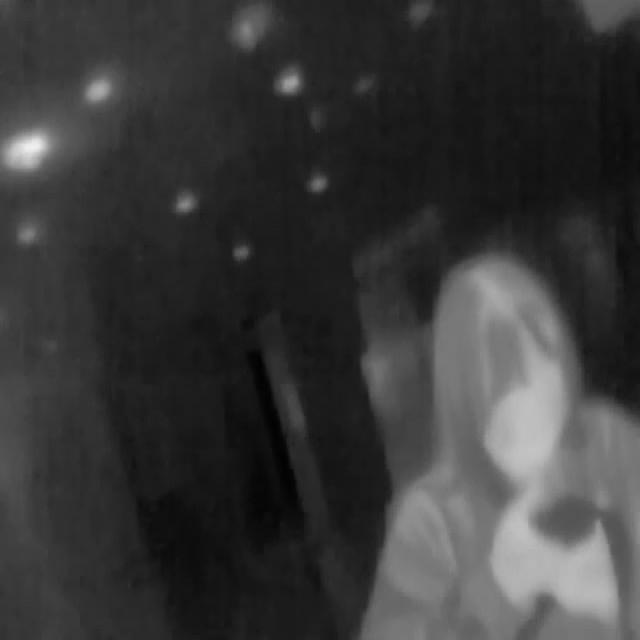
Detected objects:
label: person